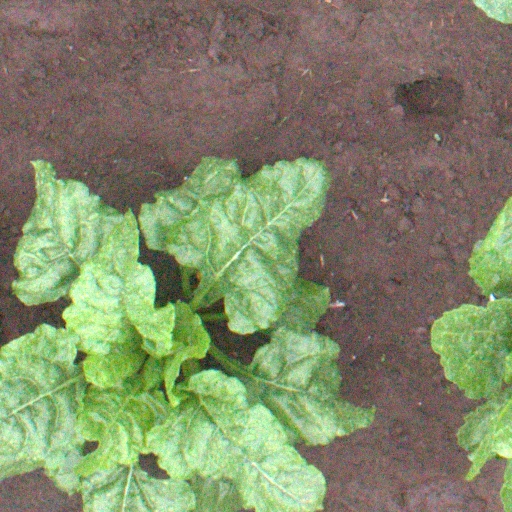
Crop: sugar beet